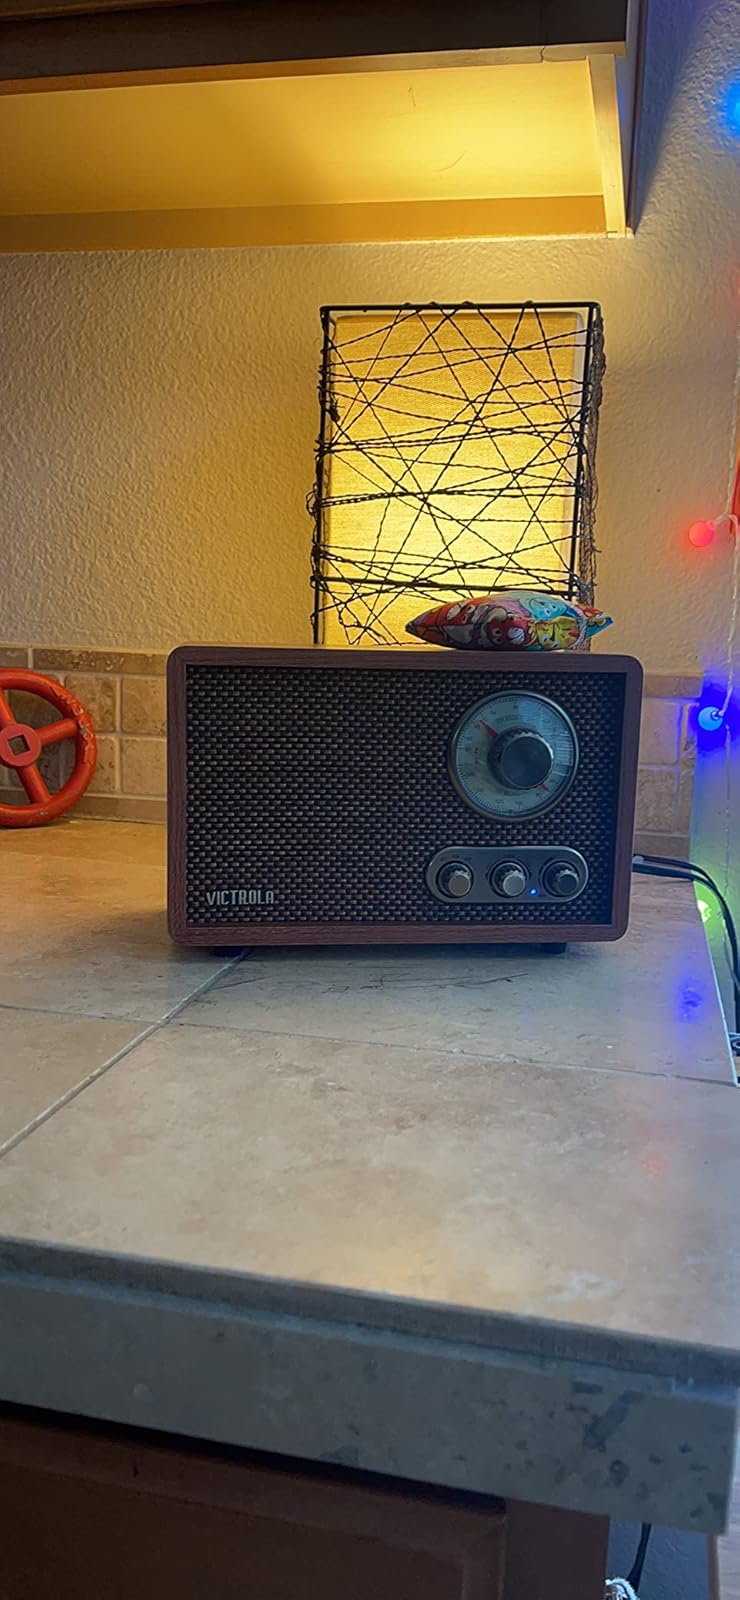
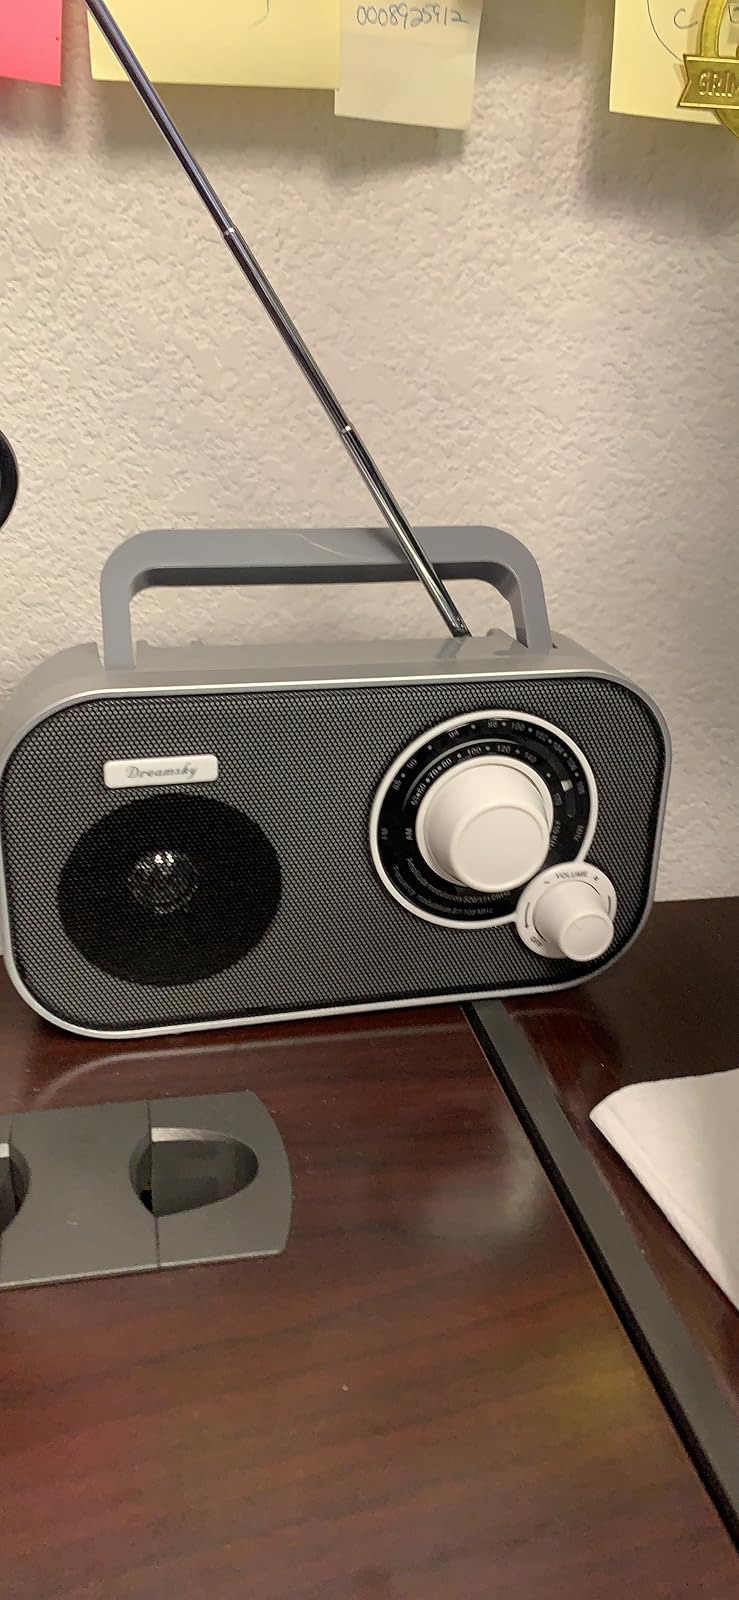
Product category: radio
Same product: no